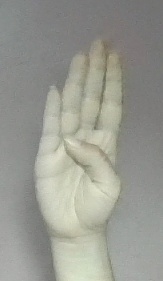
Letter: kaaf